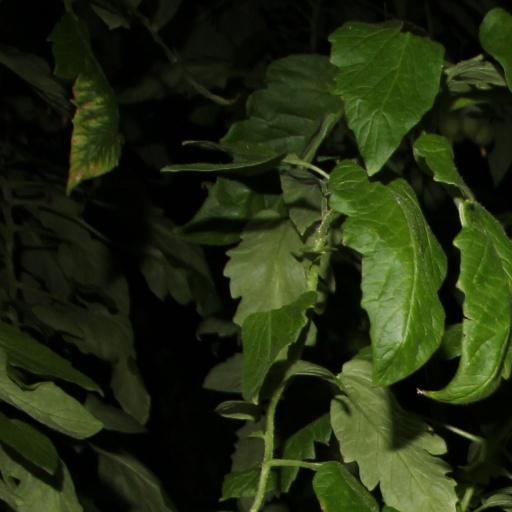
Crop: tomato